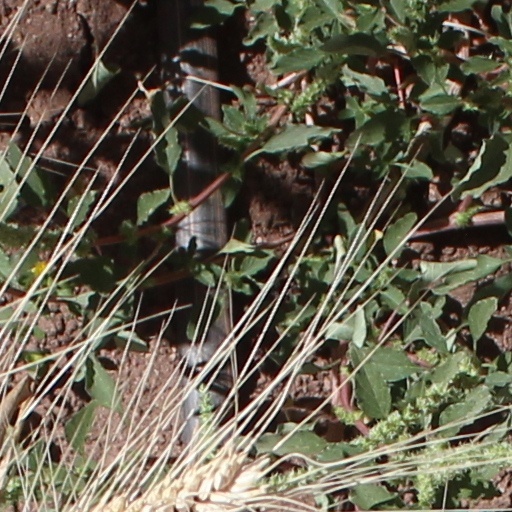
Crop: wheat